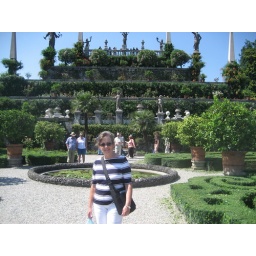
Garden in Iso Bella, the home and garden were created to look like a ship in Lake Maggiore